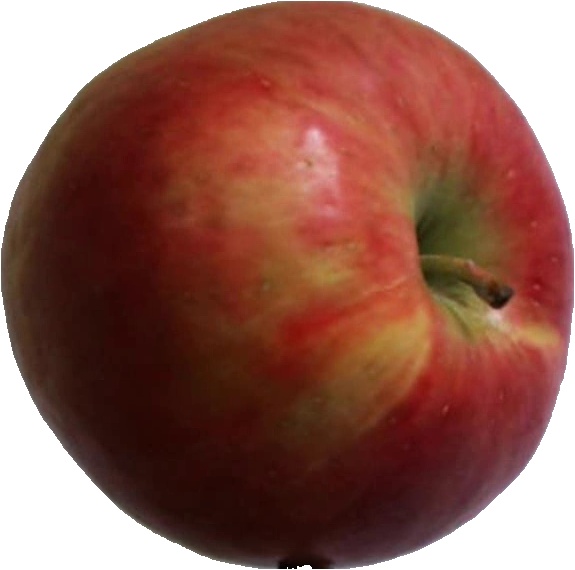
Label: apple_crimson_snow_1